Bond Offshore Helicopters Flight 85N

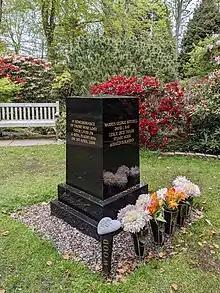
Memorial in Johnston Gardens, Aberdeen

The AAIB invited the Bureau d'Enquêtes et d'Analyses pour la sécurité de l'Aviation Civile (BEA), Eurocopter, the European Aviation Safety Agency (EASA), and the UK Civil Aviation Authority to participate. The AAIB released a third press statement on 4 April 2009 stating that work to recover the wreckage of G-REDL was continuing.